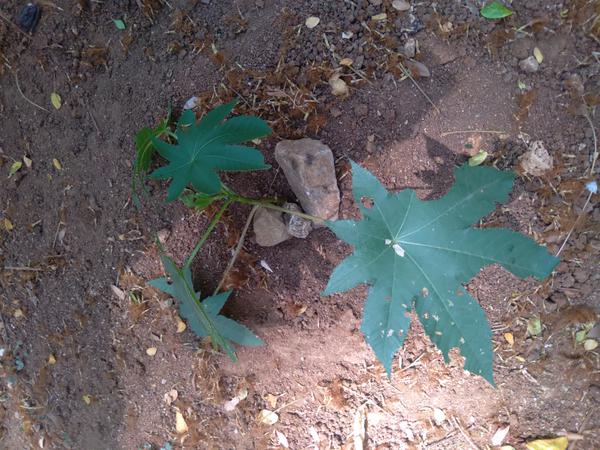
Plant: Castor